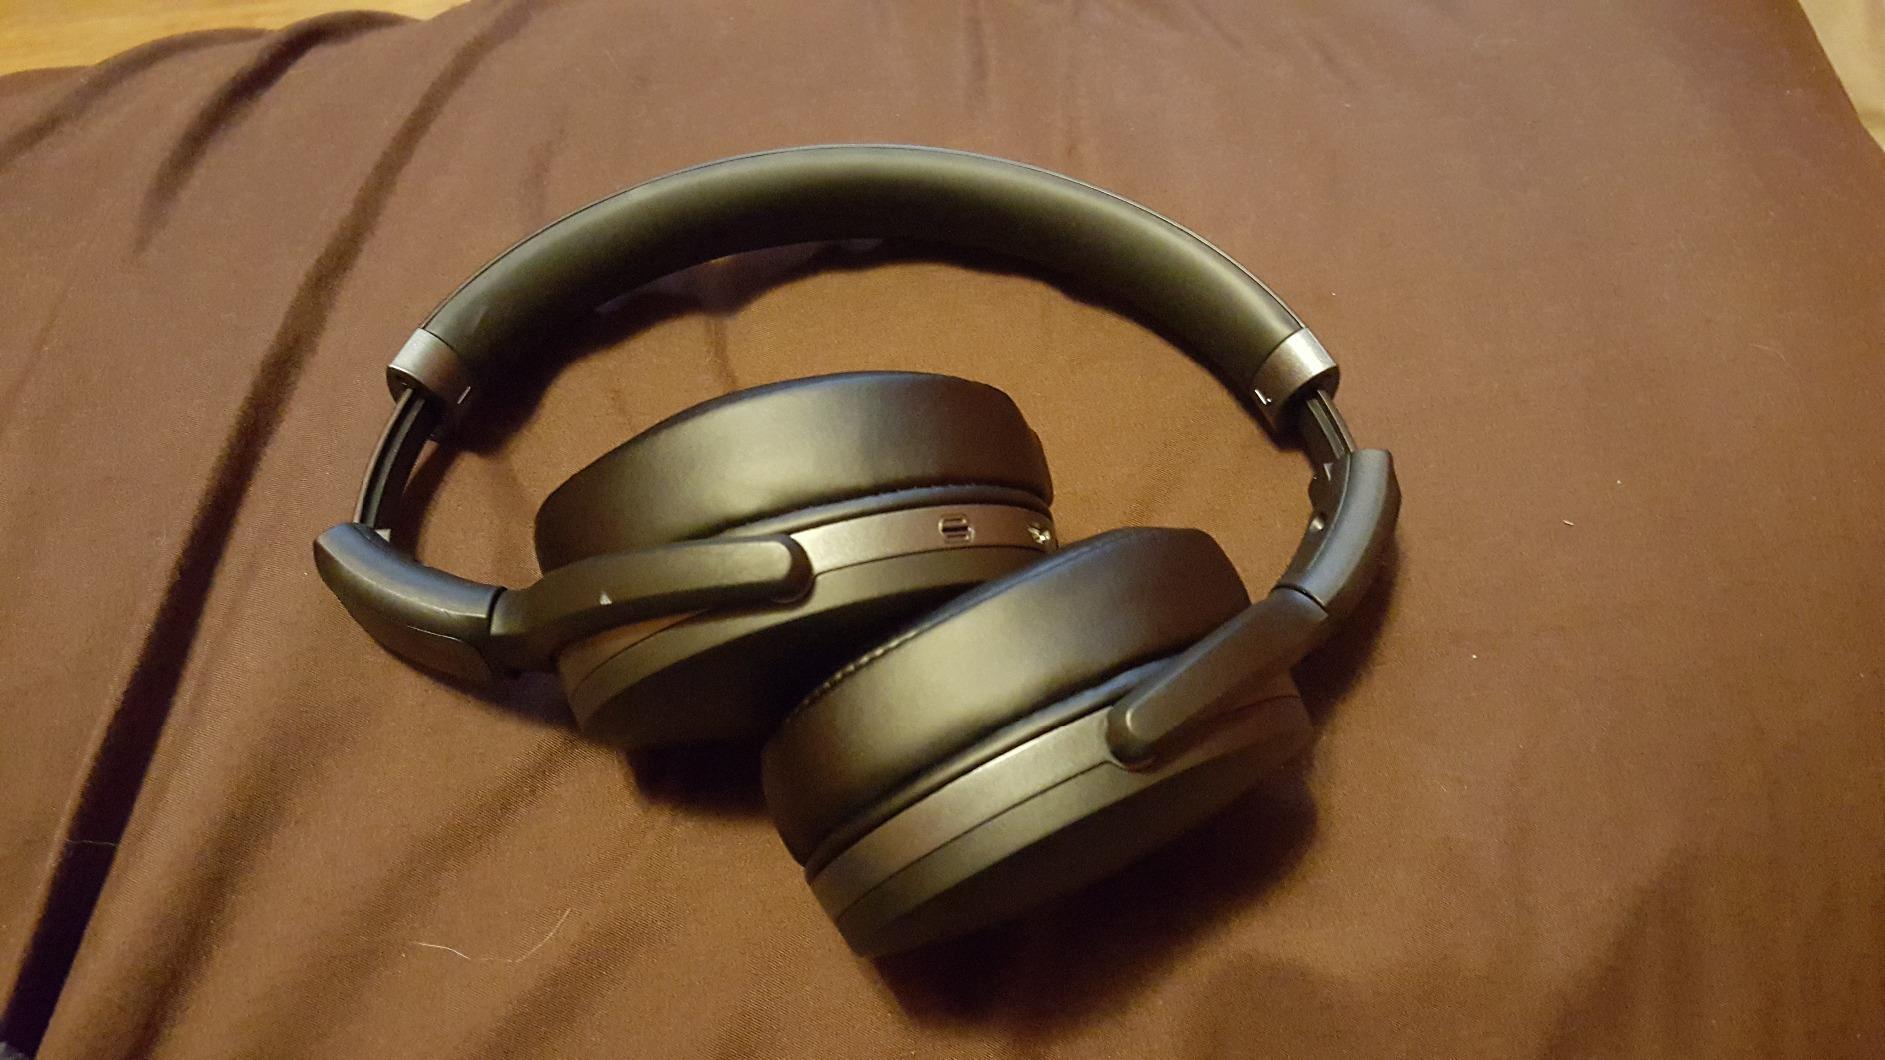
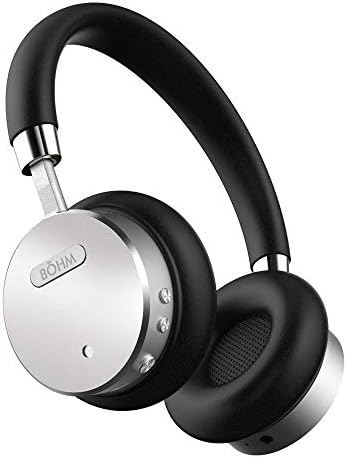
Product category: headphones
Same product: no